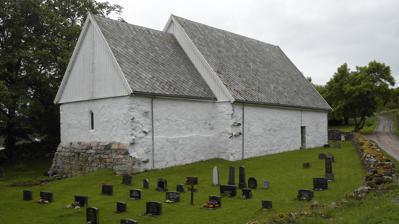
Building: Dolm Church
Country: Unknown
Year built: 1188
Church in Trøndelag, Norway Dolm Church Dolm kirke View of the church 63°37′58″N 8°42′24″E / 63.6328896489°N 08.706628829°E / 63.6328896489; 08.706628829 Location Hitra , Trøndelag Country Norway Denomination Church of Norway Previous denomination Catholic Church Churchmanship Evangelical Lutheran History Status Parish church Founded c. 1188 Consecrated c. 1188 Events Fires: 1709, 1772, 1848, and 1920 Architecture Functional status Active Architectural type Long church Style Romanesque Completed c. 1188 (837 years ago) ( 1188 ) Specifications Capacity 200 Materials Stone Administration Diocese Nidaros bispedømme Deanery Orkdal prosti Parish Hitra og Fillan Norwegian Cultural Heritage Site Type Church Status Automatically protected ID 84027 Dolm Church ( Norwegian : Dolm kirke ) is a parish church of the Church of Norway in Hitra municipality in Trøndelag county, Norway . It is located at Dolmvarden, on the southwestern coast of the island of Dolmøya . It is one of the churches for the Hitra og Fillan parish which is part of the Orkdal prosti ( deanery ) in the Diocese of Nidaros . The white, stone church was originally built around the year 1188 by an unknown architect . For centuries, it was the main church for the prestegjeld of Hitra. The church was built in a long church design and it has a Romanesque style with rounded arches and thick stone walls. The church seats about 200 people. History The earliest existing historical records of the church date back to the year 1774, but the church is much older than that. Local tradition says it may have been  built by monks from Ireland . The church is said to have been originally built in 1188 (or around that time), but one source says that it was built in the late 1400s. The stone long church was built in a Romanesque style, in a design that was very common in the 1100s and 1200s, but the walls are thinner than most churches of that time. They only measure about 1.2 to 1.3 metres (3 ft 11 in to 4 ft 3 in) in width, which could point to a later construction date. It has a rectangular nave with narrower and chancel with a lower roof line, and it has no church porch . The nave measures about 19 by 14 metres (62 ft × 46 ft) and the chancel measures about 9 by 10 metres (30 ft × 33 ft). The church is a stone church, but all the gable walls are built out of wood. The church was damaged by fire on several occasions. The church burned and was rebuilt after fires in 1709, 1772, 1848, and most recently on 3 February 1920. However, after the fire in 1920, it was decided that a new, main church for the parish should be built across the strait in the village of Melandsjøen on the north shore of the island of Hitra . This was a controversial decision, but the parish agreed to rebuild the old Dolm Church and maintain it in exchange for the brand new church about 1 kilometre (0.62 mi) away on the larger island. So, in 1927 the new Hitra Church was built and that church became the new main church for the parish. Dolm Church was rebuilt, but it was now an annex church for the parish that is used infrequently. Election church In 1814, this church served as an election church ( Norwegian : valgkirke ). Together with more than 300 other parish churches across Norway, it was a polling station for elections to the 1814 Norwegian Constituent Assembly which wrote the Constitution of Norway . This was Norway's first national elections. Each church parish was a constituency that elected people called "electors" who later met together in each county to elect the representatives for the assembly that was to meet in Eidsvoll later that year. Media gallery See also List of churches in Nidaros References